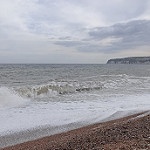
Scene: Outdoor